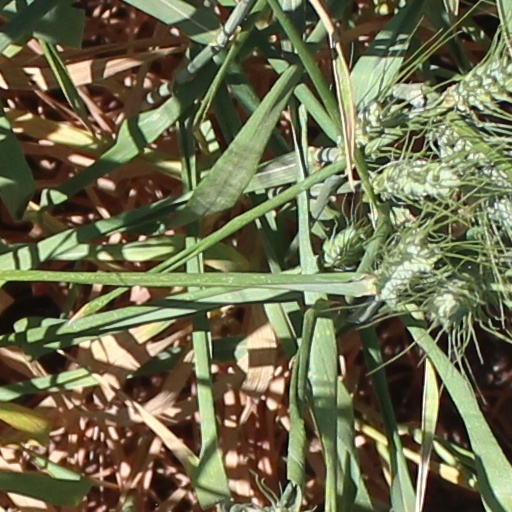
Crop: wheat